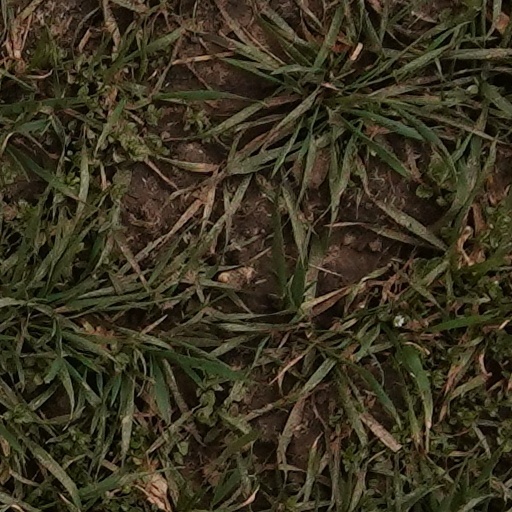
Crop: wheat